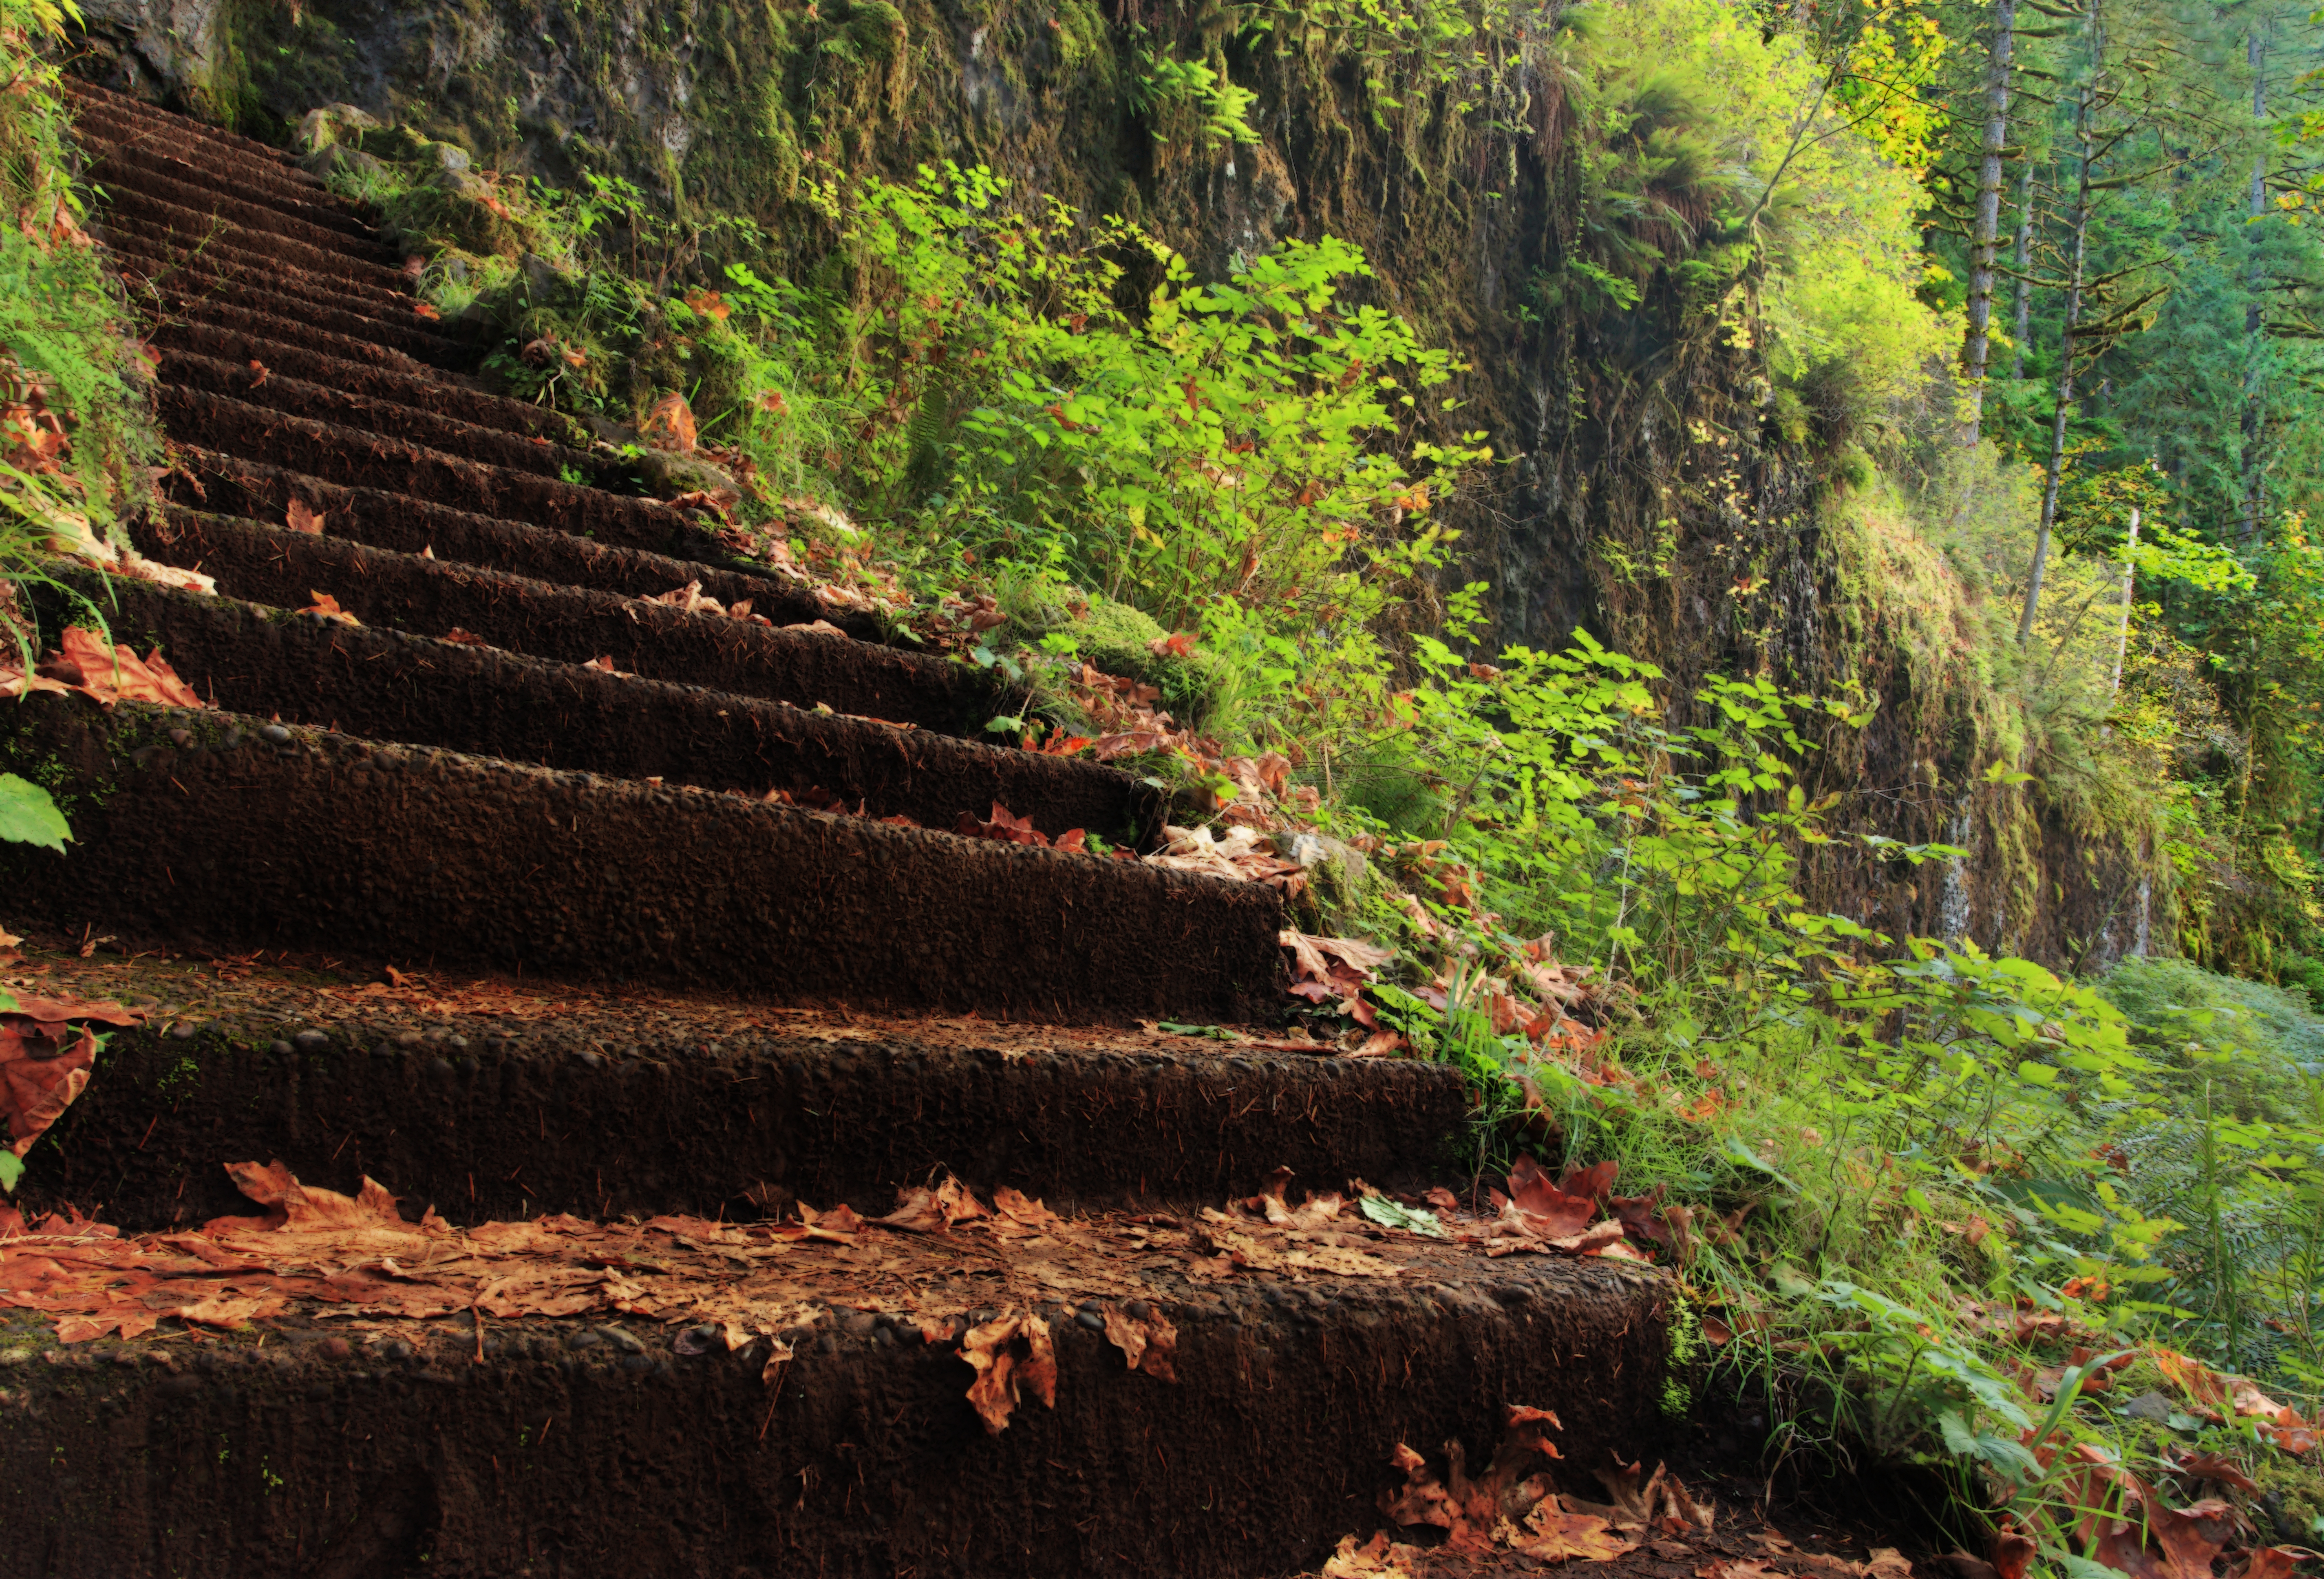
tree, nature, forest, rock, wilderness, plant, photography, leaf, fall, flower, perspective, valley, green, red, jungle, autumn, park, soil, canyon, yellow, terrain, flora, ascent, trees, leaves, north, silver, stairs, vegetation, shrub, rainforest, falls, composition, state, renaissance, woodland, ecosystem, oregon, ian, sane, sublimity, rural area, woody plant, geological phenomenon